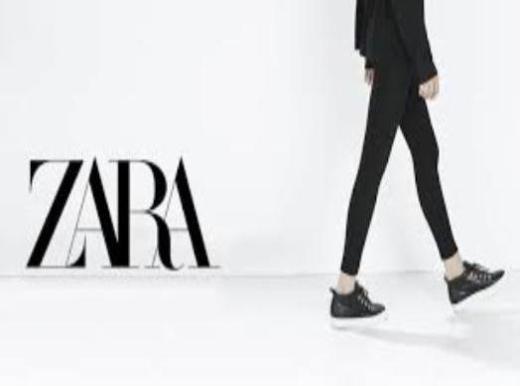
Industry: Clothes